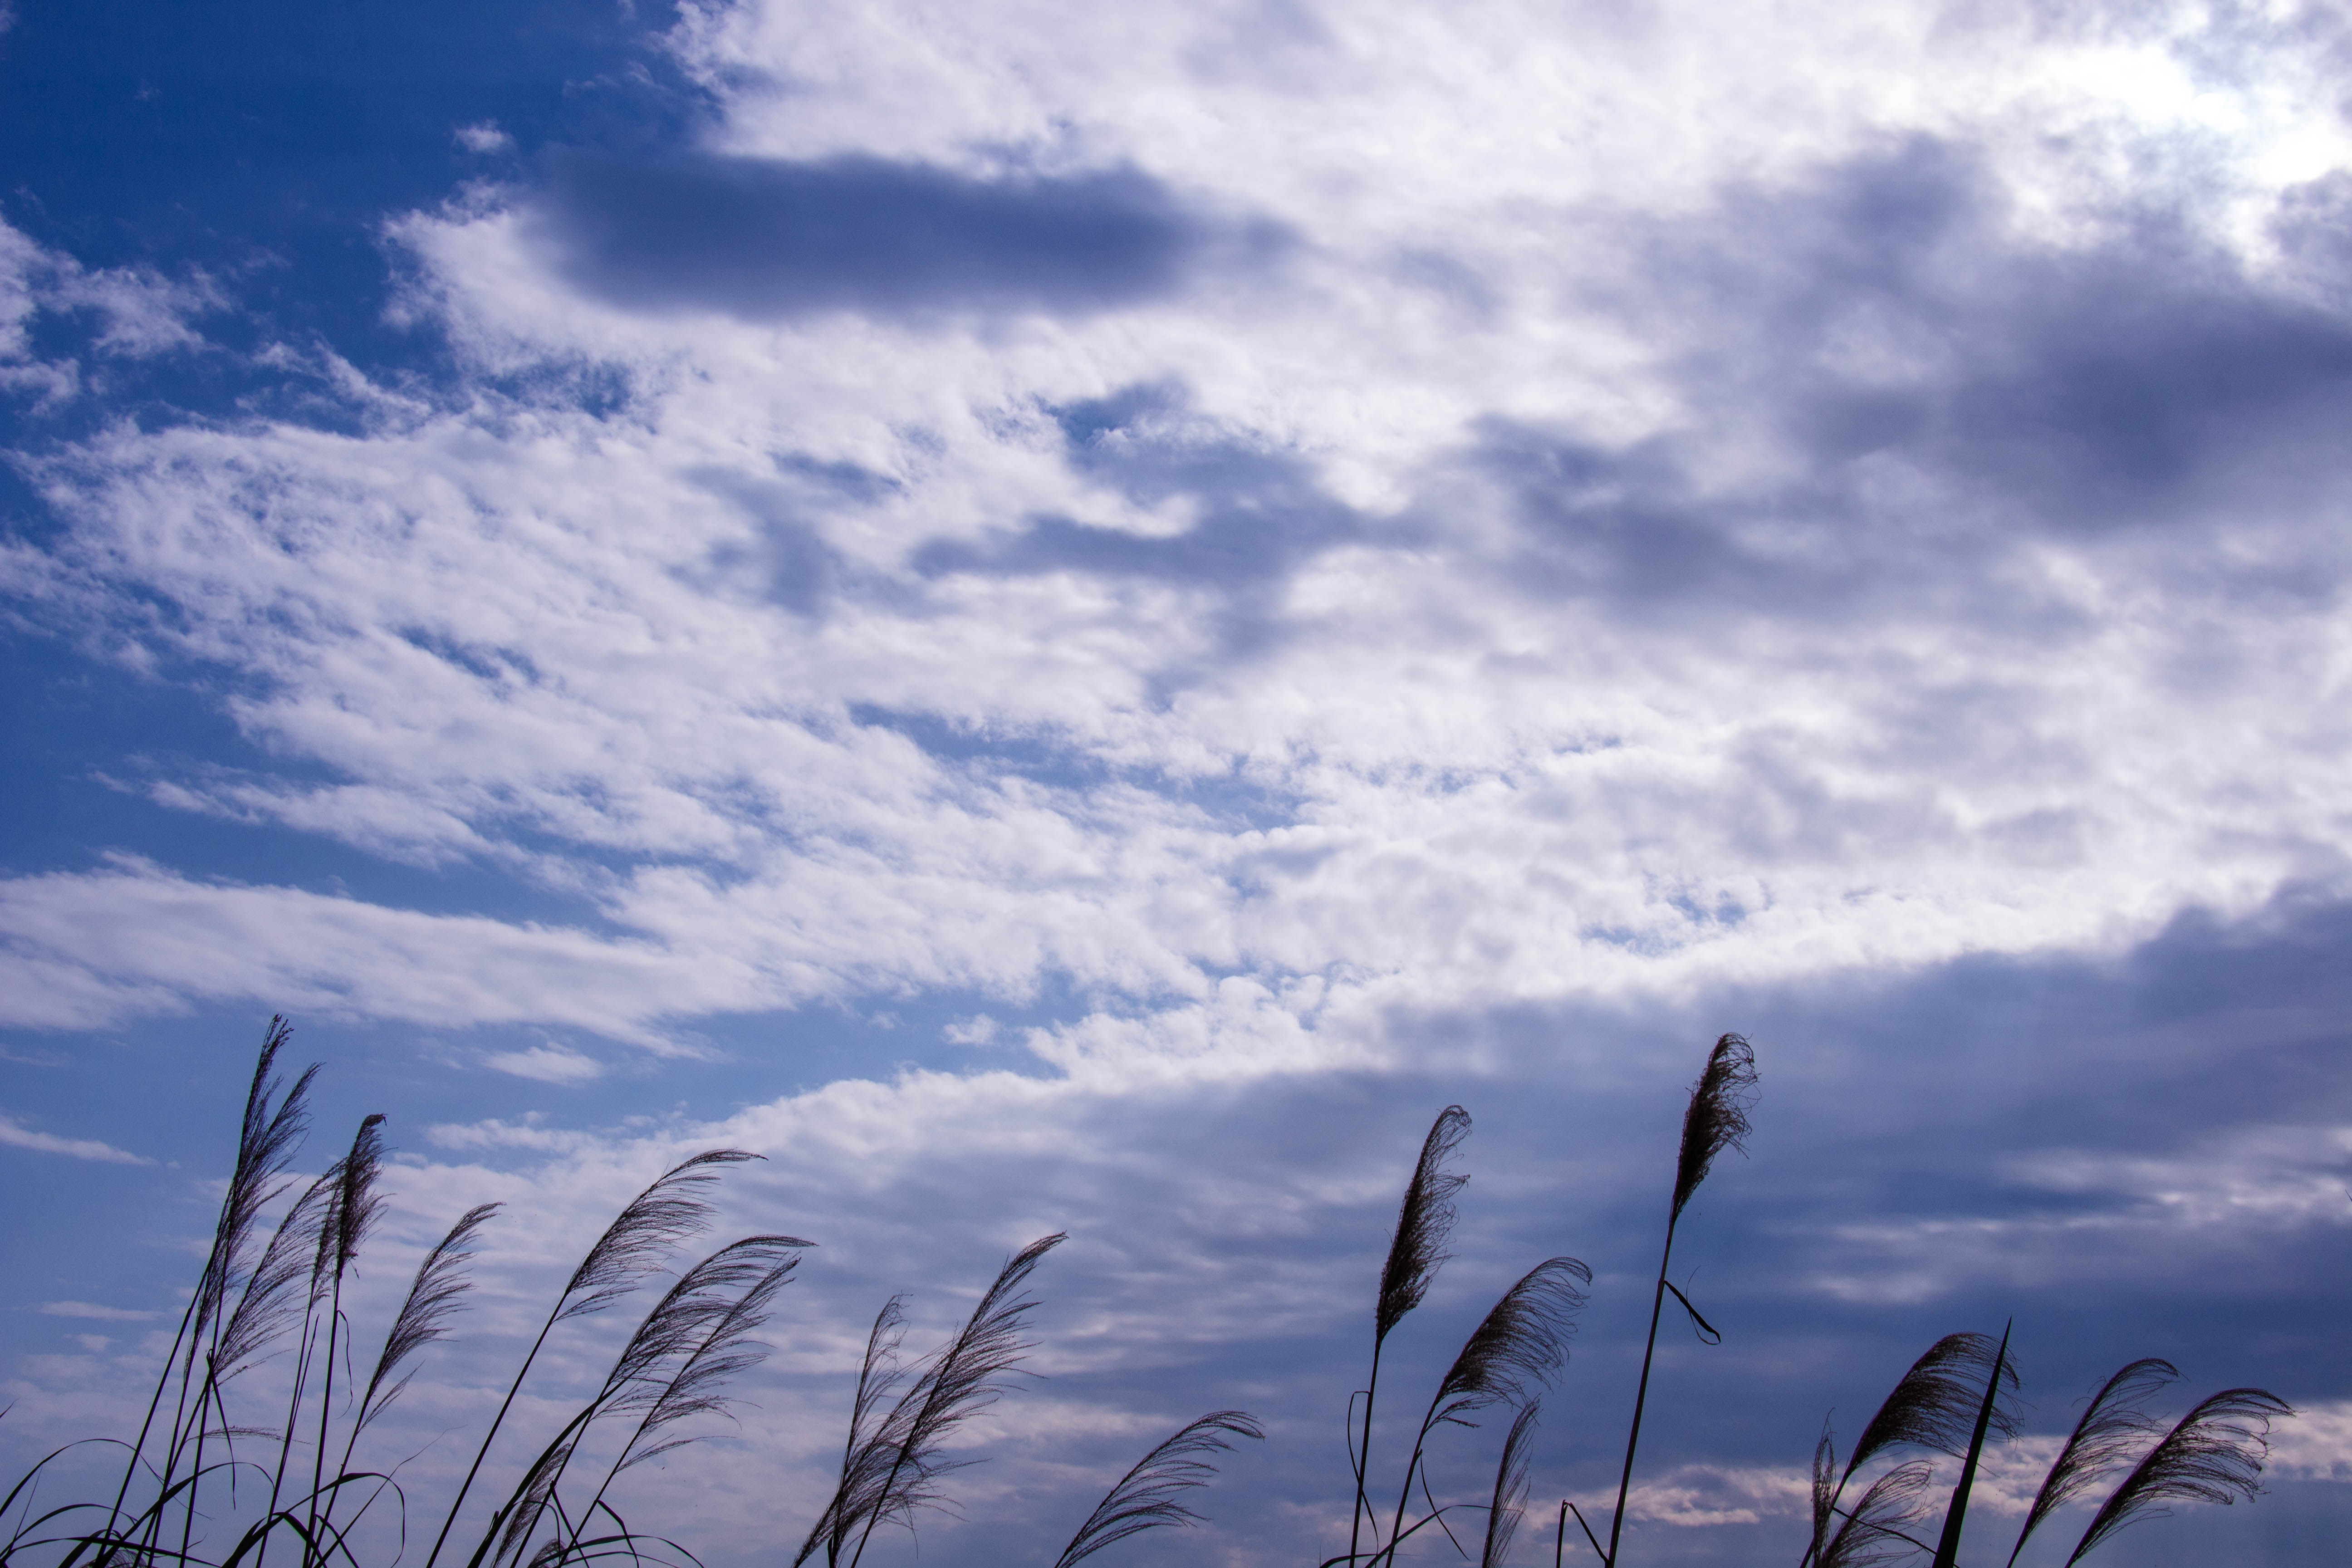
tree, nature, grass, horizon, mountain, snow, winter, cloud, sky, meadow, prairie, sunlight, morning, wind, frost, dawn, atmosphere, reed, dusk, evening, blue sky, taiwan, the scenery, meteorological phenomenon, atmospheric phenomenon, grass family, atmosphere of earth